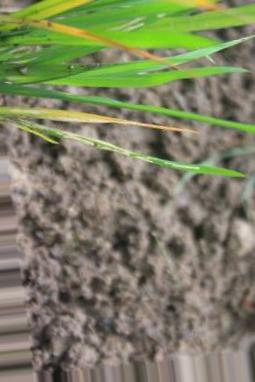
Nhãn: Tungro virus